Allen's Cider Mill

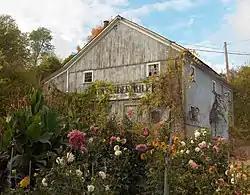

Allen's Cider Mill was a historic cider mill at 7 Mountain Road in Granby, Connecticut. With a history extending back to 1783, it was at the time of its listing on the National Register of Historic Places in 1992 one the few operational cider mills in the state of Connecticut. After a period of abandonment, the mill collapsed in 2019.